Richard Belluzzo

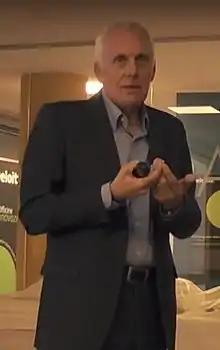
Belluzzo delivering a lecture in 2017

Richard "Rick" Belluzzo (born November 26, 1953) is an American businessman who worked as an executive at Hewlett-Packard (HP), Silicon Graphics (SGI), Microsoft (MS), Quantum Corp. (QTM), and Viavi Solutions (VIAV). He has served on the board of directors of several technology companies. He holds a Bachelor of Science degree in accounting from Golden Gate University.